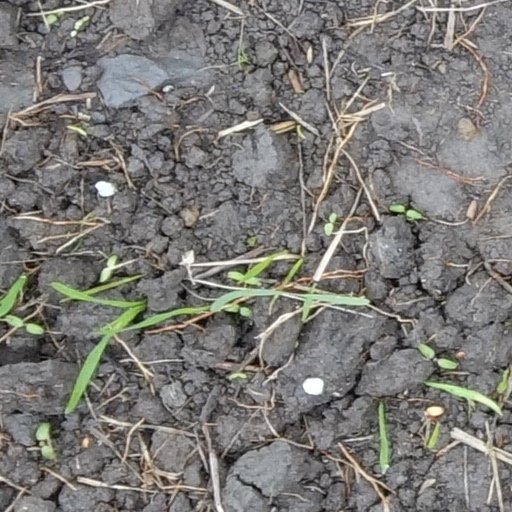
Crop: wheat